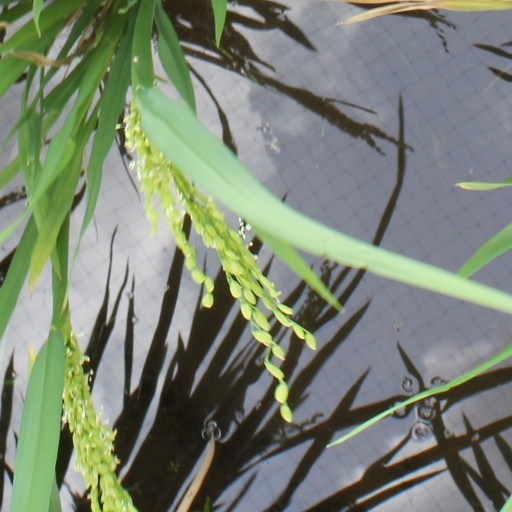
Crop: rice